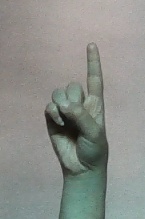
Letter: bb